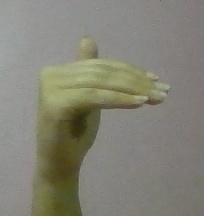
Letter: khaa